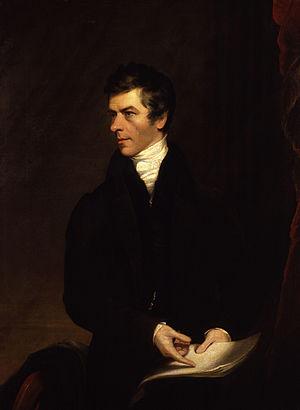
La Croix-des-Gardes est un quartier de la commune française de Cannes située dans le département des Alpes-Maritimes et la région Provence-Alpes-Côte d'Azur sur la Côte d'Azur.
Cette page donne une liste de personnalités liées à Cannes.
Cannes — /kan/ ou localement /ˈkanə/ — est une commune française de la communauté d'agglomération Cannes Pays de Lérins située dans le département des Alpes-Maritimes, en région Provence-Alpes-Côte d'Azur, sur la Côte d'Azur dont elle est une ville phare. Ses habitants sont appelés les Cannois en français et les canenc en provençal.